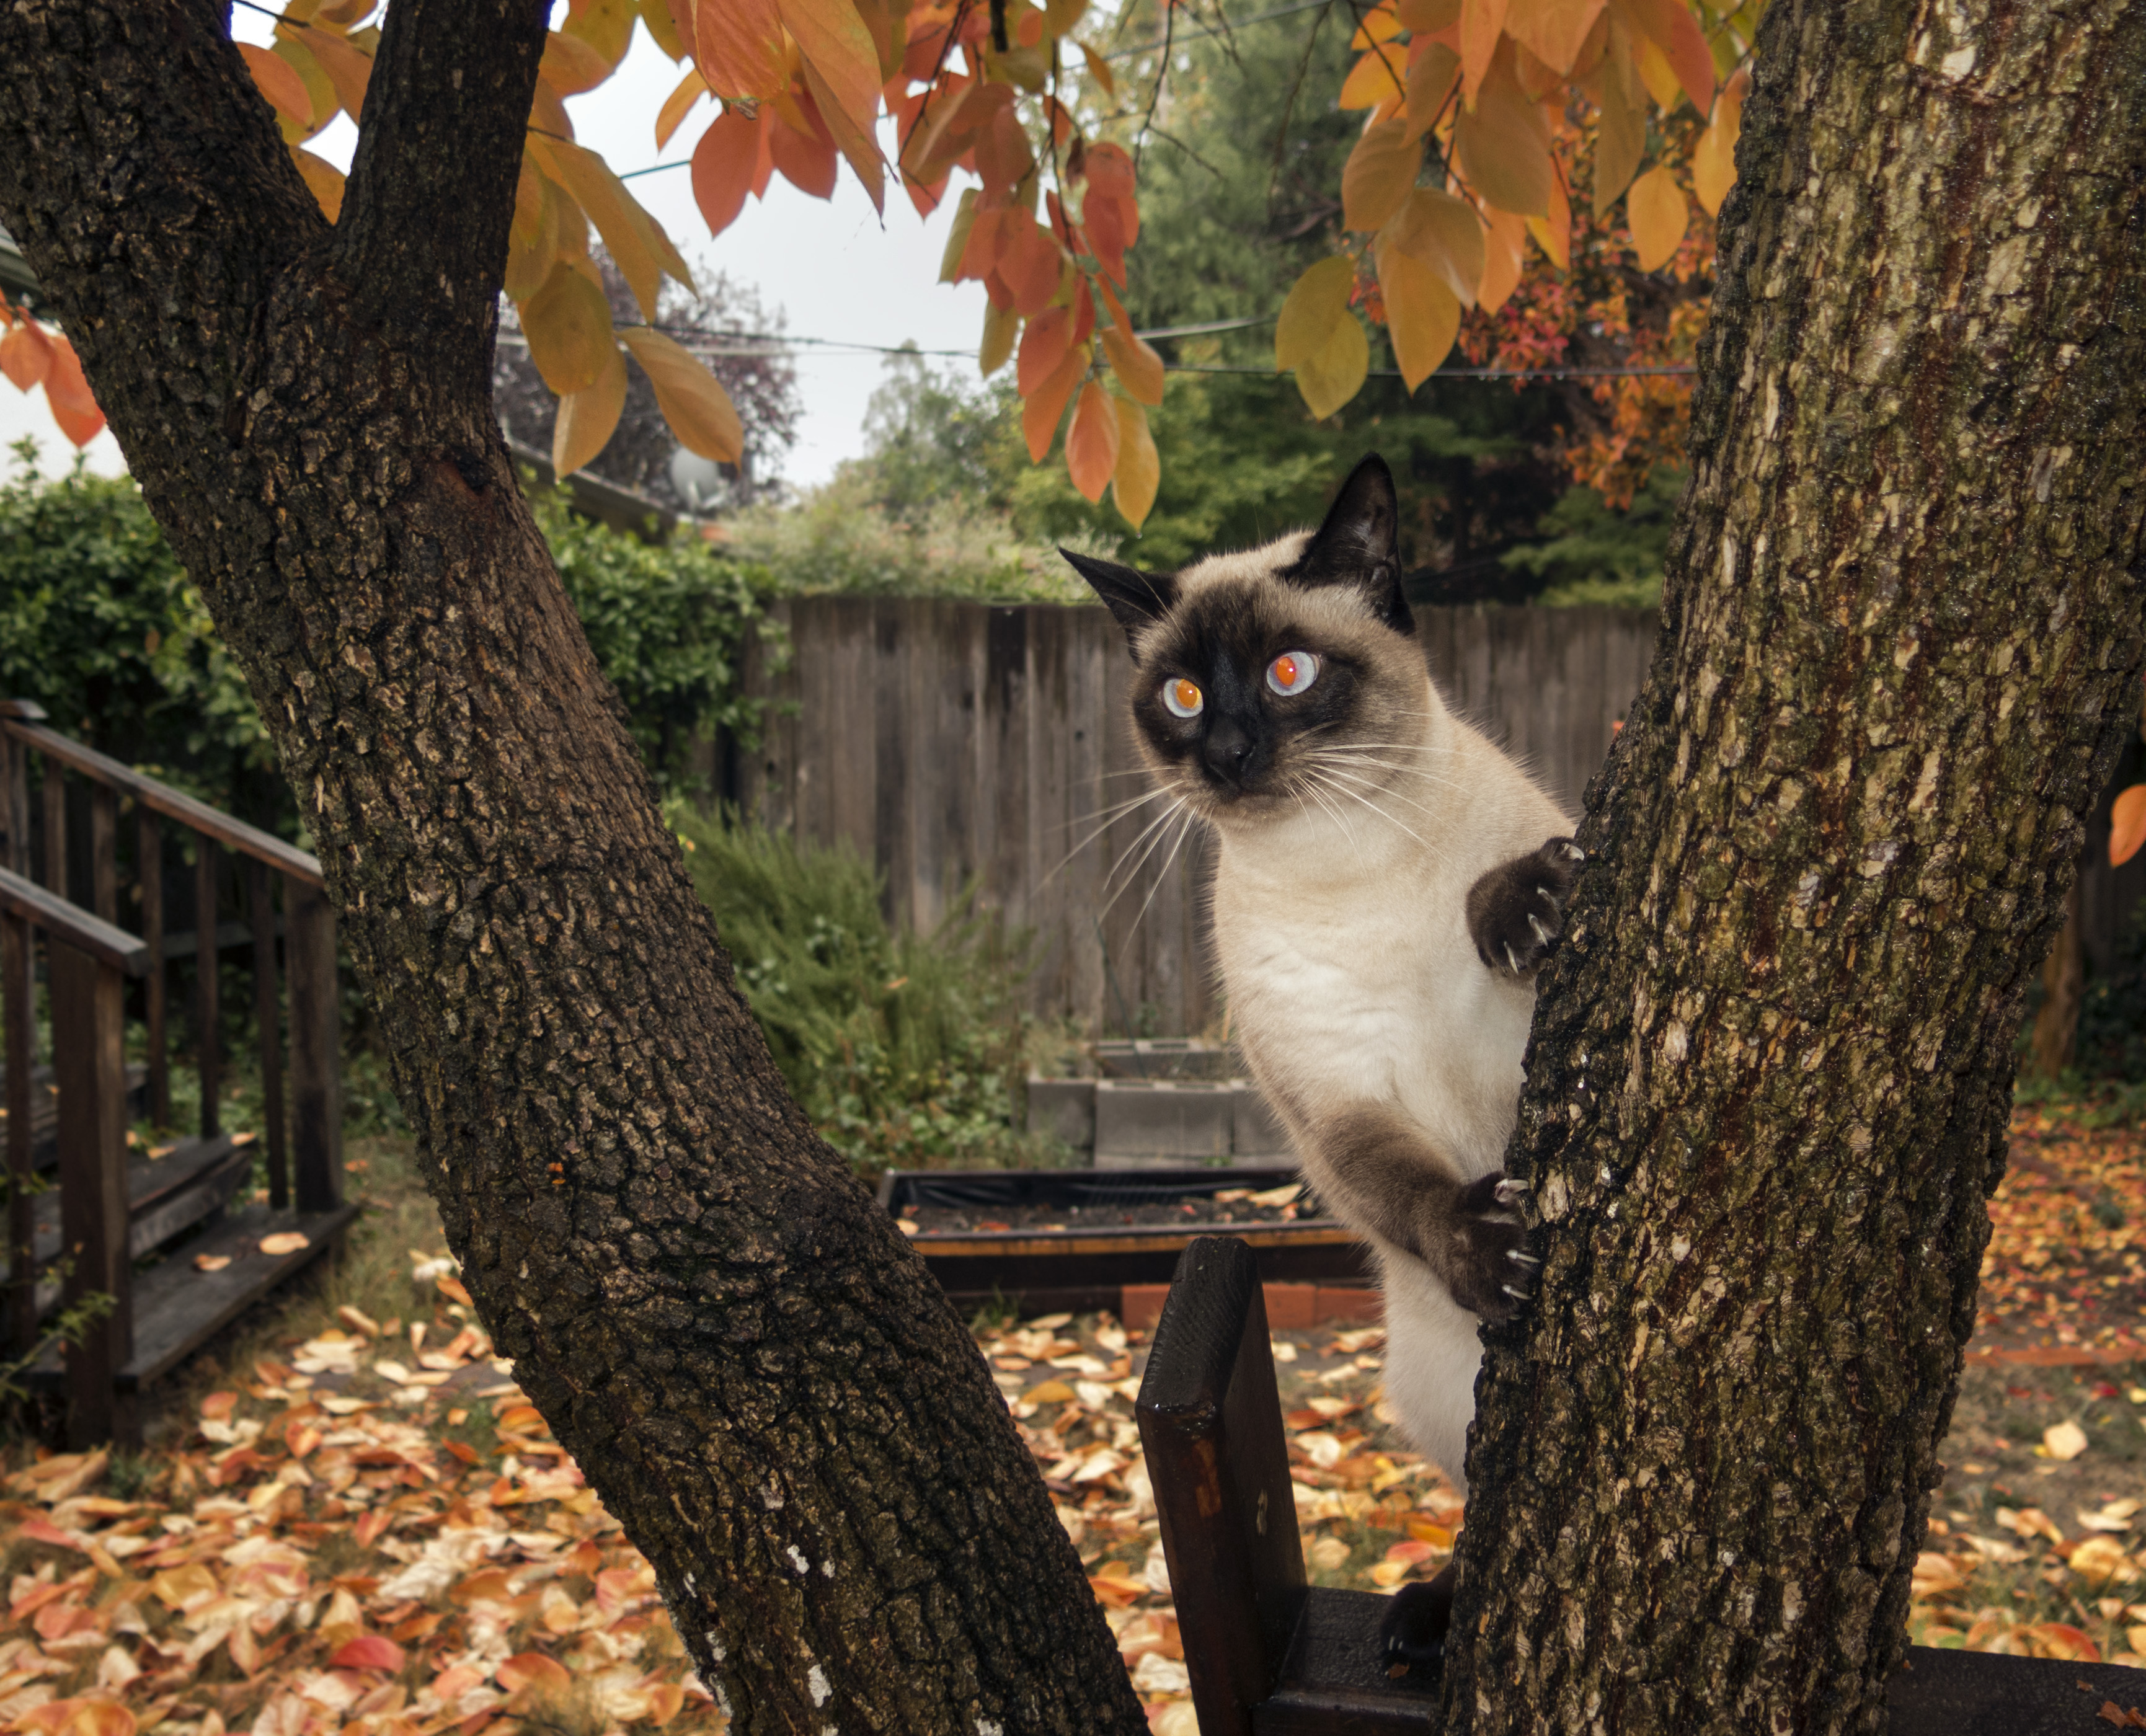
tree, light, flower, reflection, cat, autumn, mammal, season, climb, eyes, flash, retina, redeye, sacramento, siamese, iridescent, tapetumlucidum, woody plant, small to medium sized cats, cat like mammal